Shai Dothan

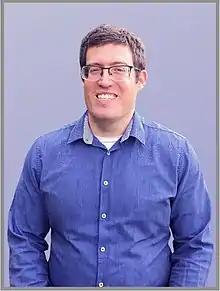
Shai Dothan, 2020

Shai Dothan (born 1981) is a lawyer and legal academic. He is currently Associate Professor of International and Public Law at the University of Copenhagen Faculty of Law affiliated with iCourts—Centre of Excellence for International Courts (2014-present). He lives close to Copenhagen with his wife and two children.